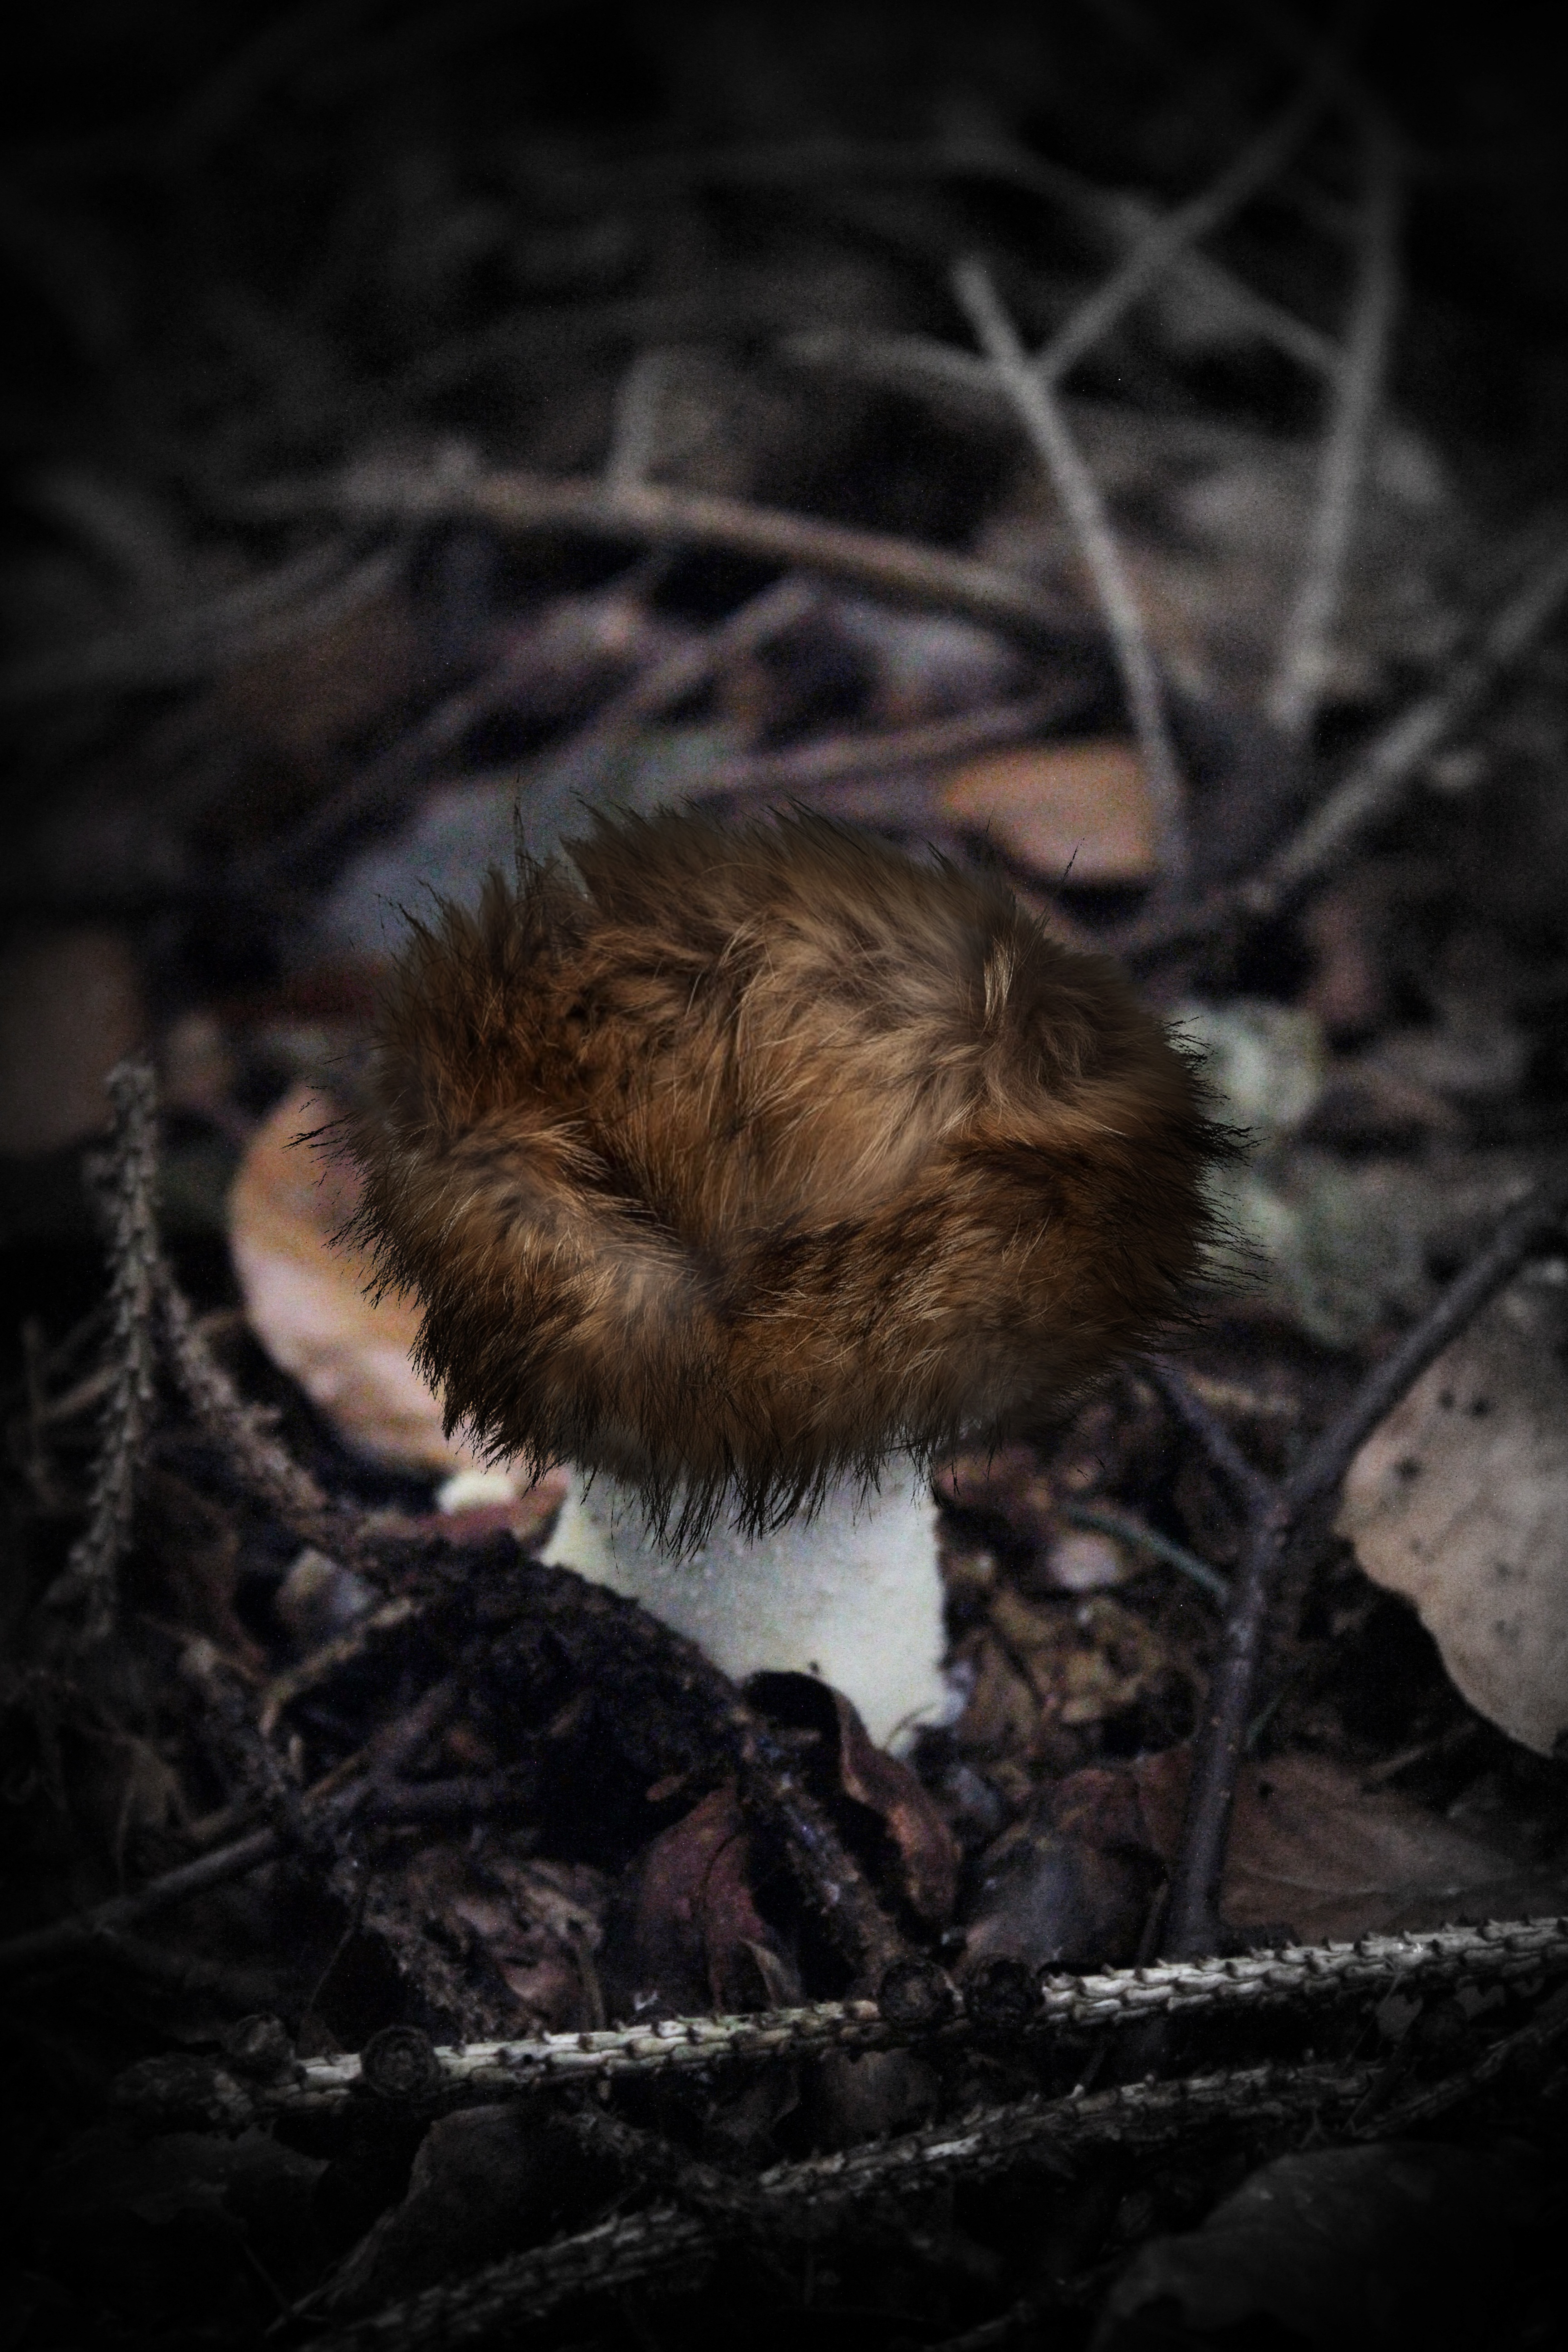
nature, wildlife, fur, autumn, mammal, mushroom, rodent, fauna, close up, whiskers, macro photography, image manipulation